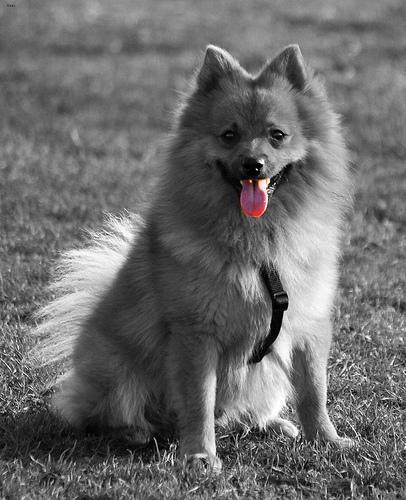
keeshond